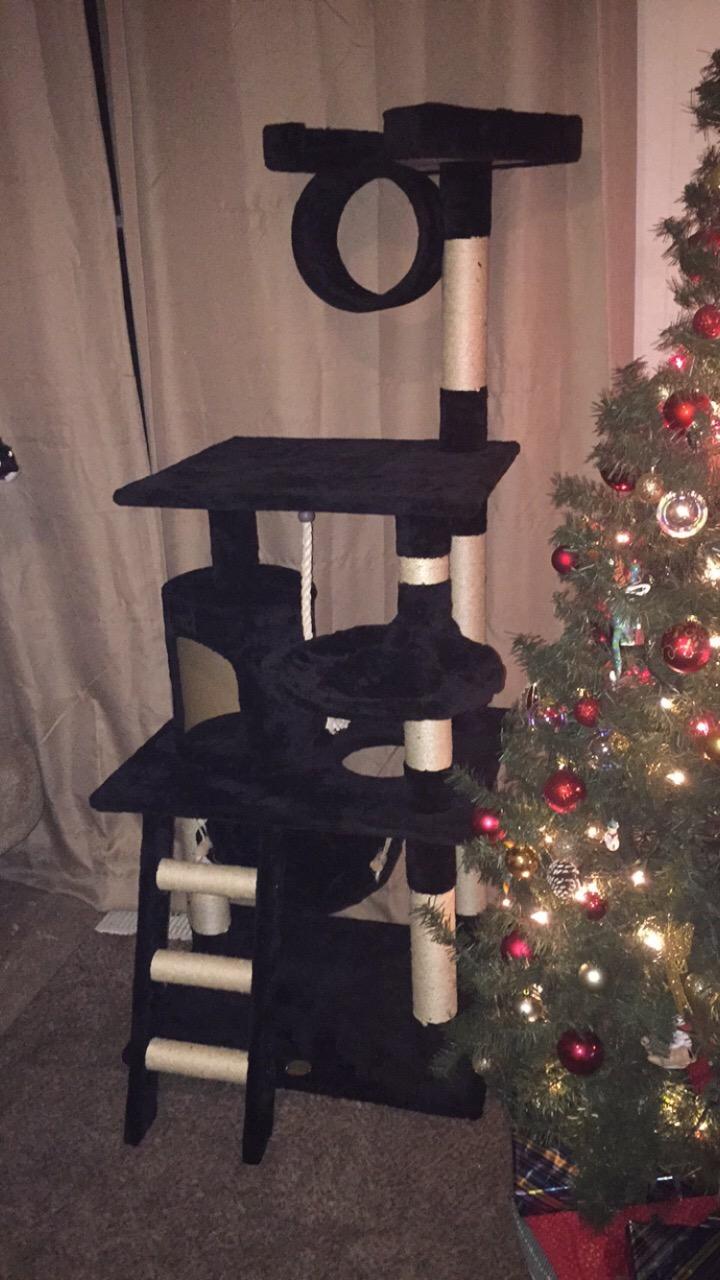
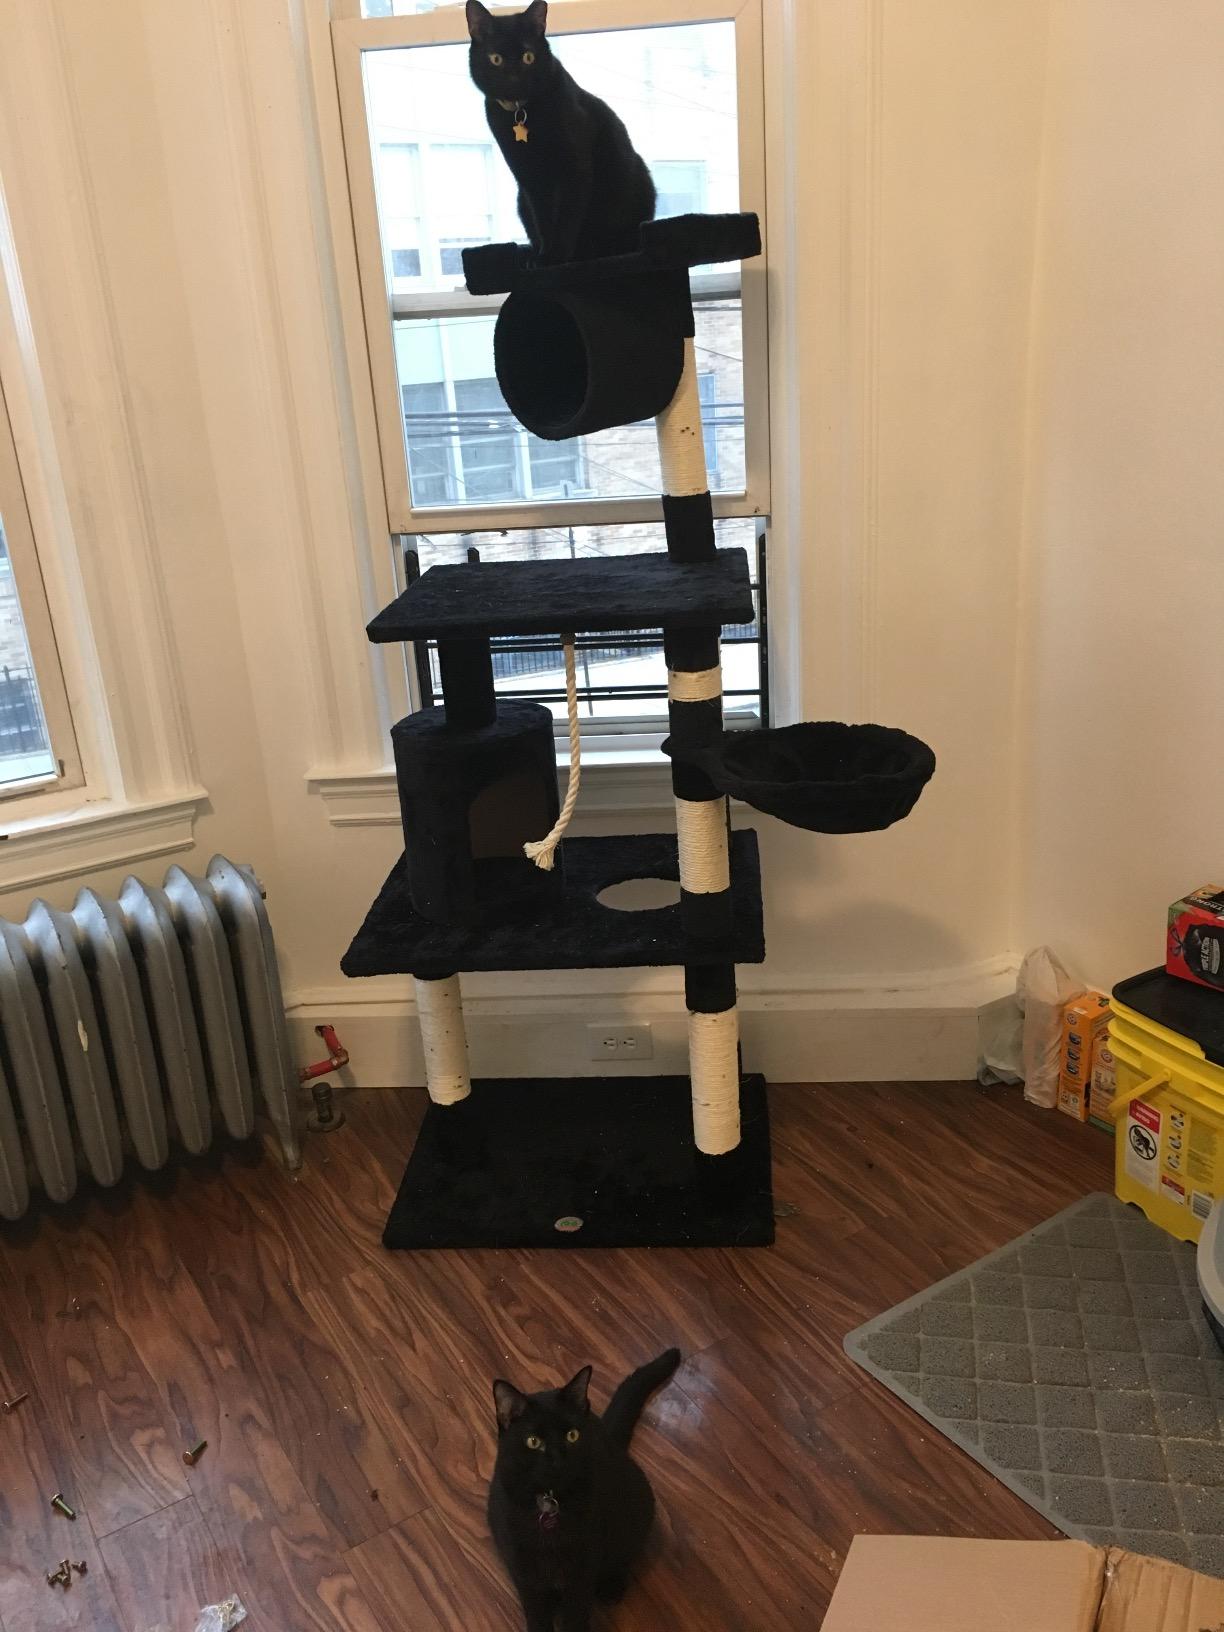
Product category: items_cat tree
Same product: yes